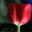
Label: tulip